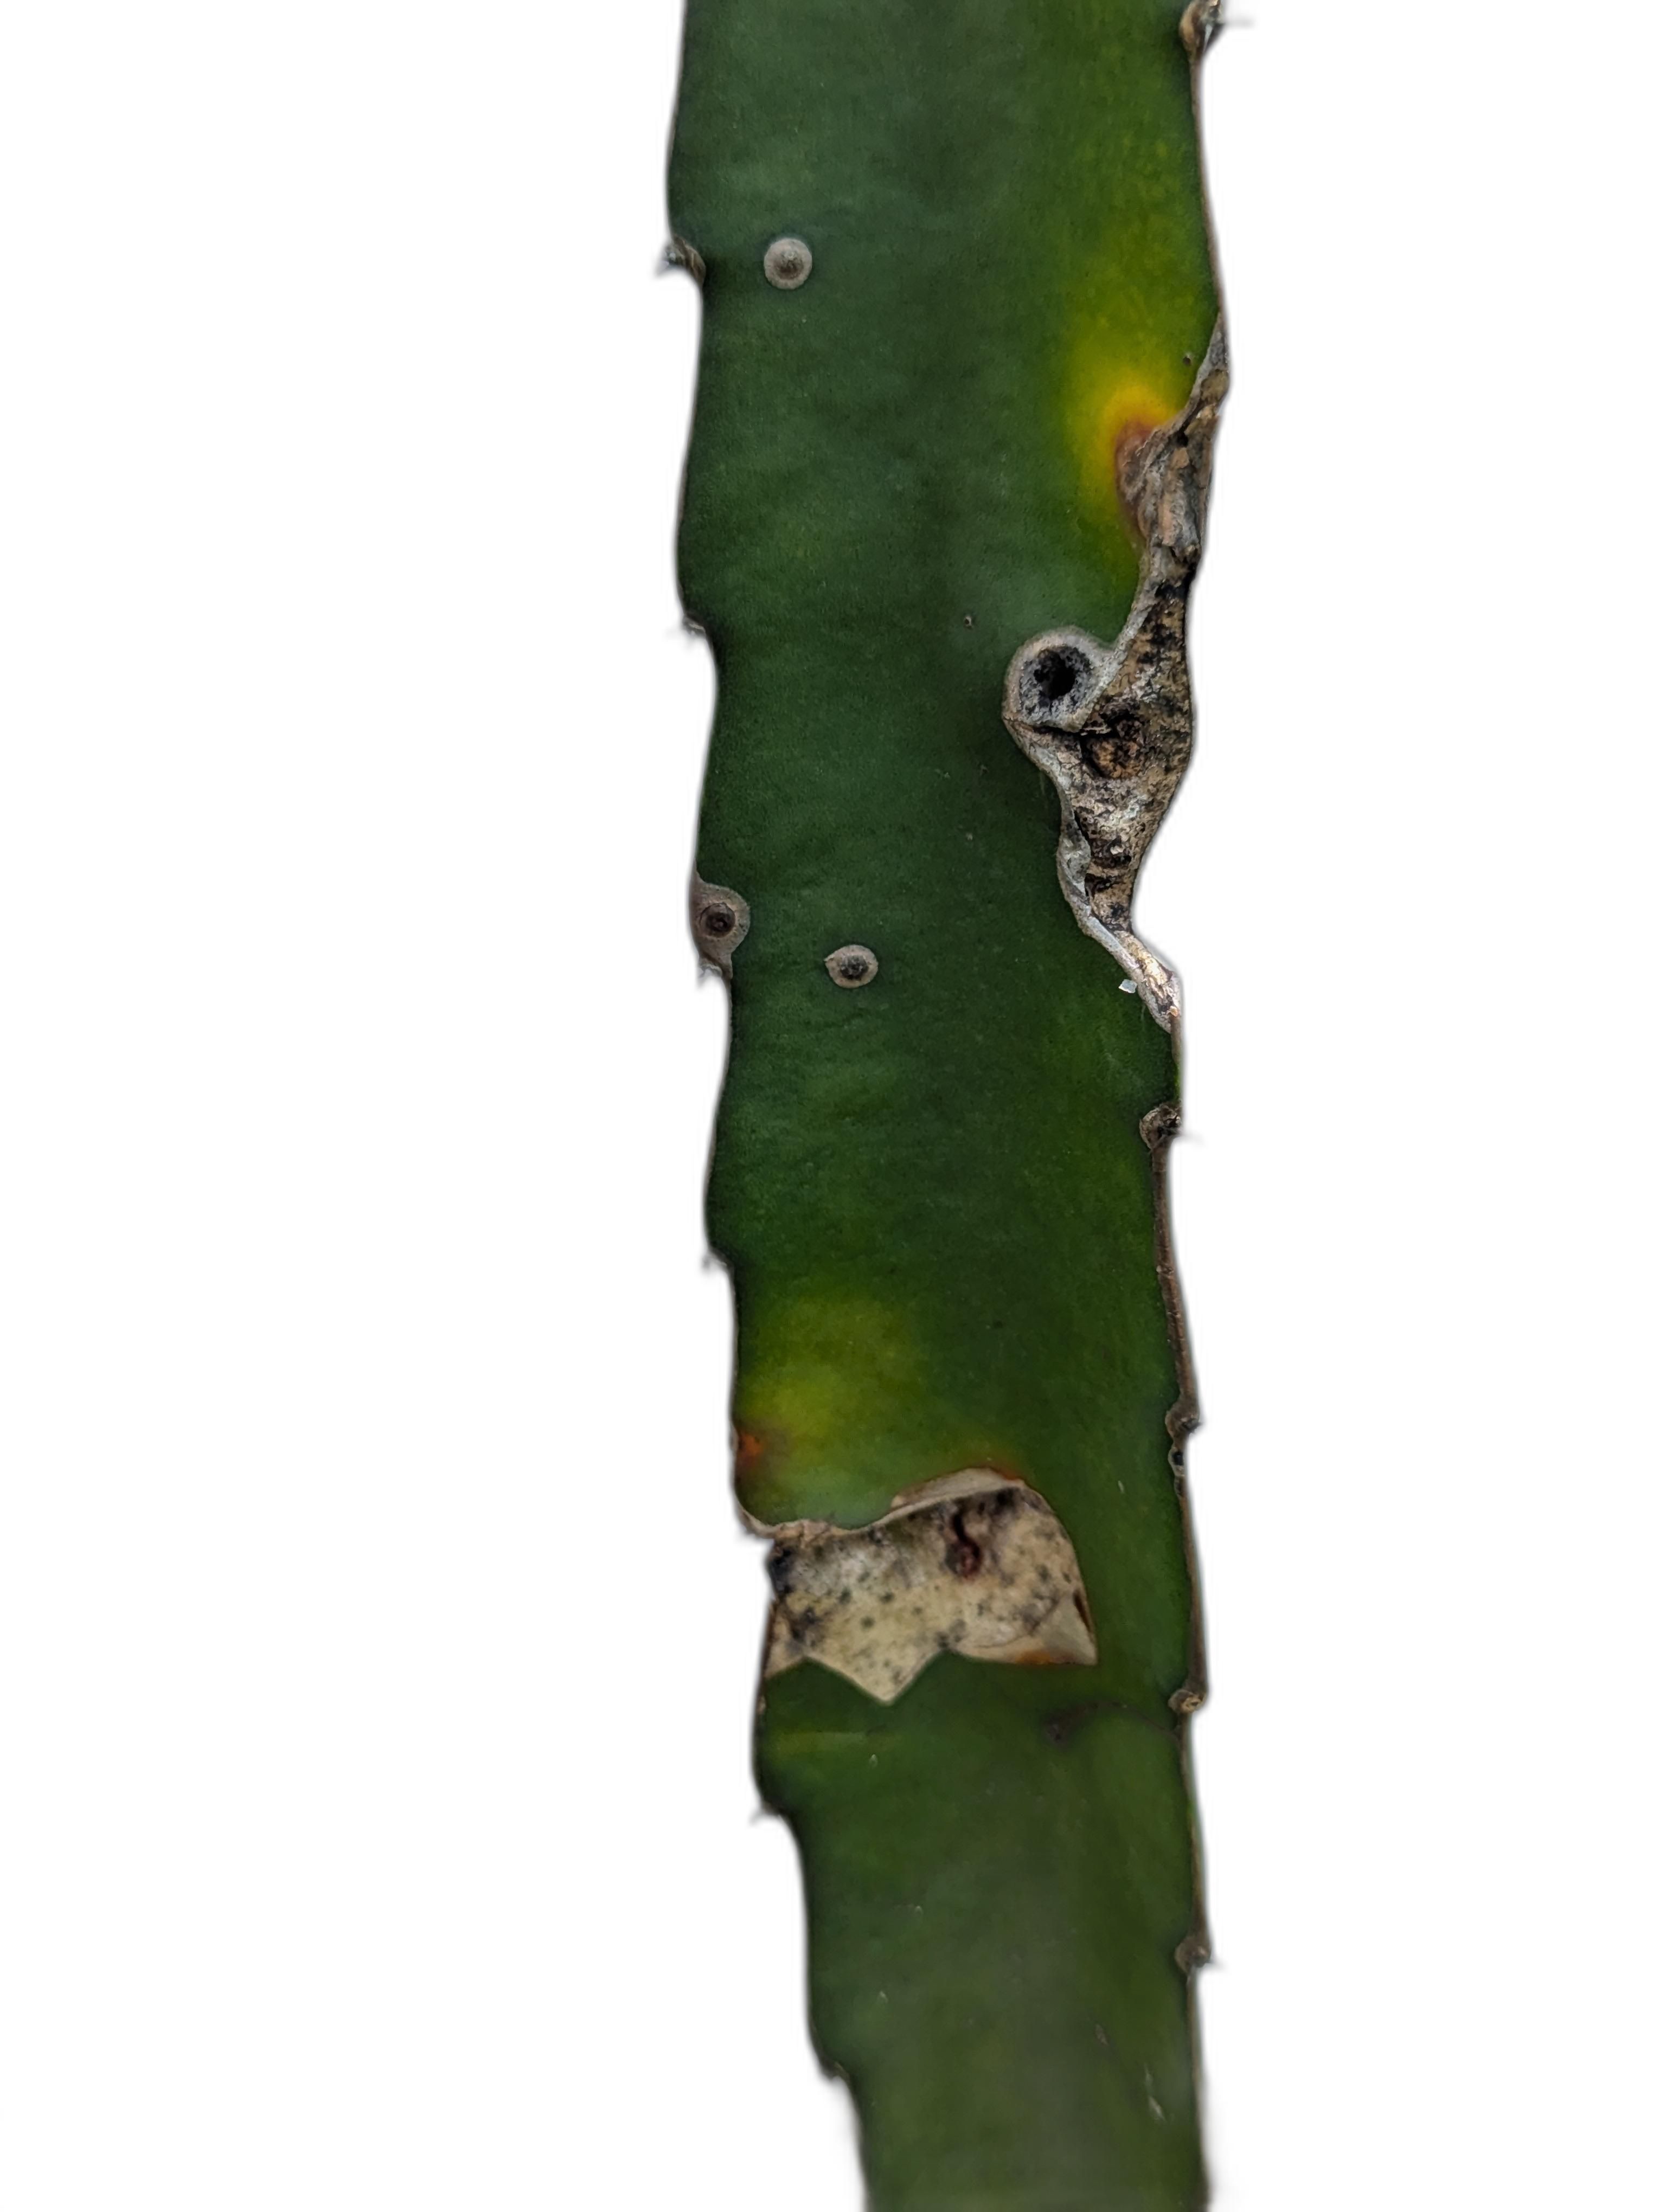
Label: Bad leaf